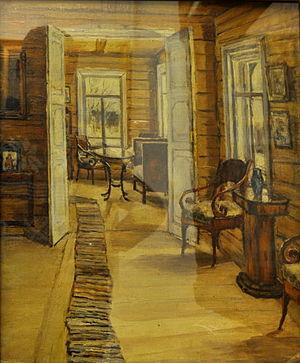
La Galerie de peinture de l'oblast de Vologda a été créée en 1952 à partir de la section de peinture du Musée-réserve de l'État d'art et d'architecture de Vologda. Elle s'est ouverte le 12 février 1954. C'est l'unique galerie de peinture de l'oblast de Vologda.
Le Cercle des amateurs de beaux-arts de la région Nord de Russie est une organisation culturelle et éducative non-gouvernementale créée en 1906 à Vologda par des peintres et des intellectuels de la région. Le cercle déploie ses activités par des expositions, des publications, des cours et des conférences, l'organisation d'un musée de peinture à Vologda, de classes de dessin, d'une bibliothèque de livres sur la peinture et l'architecture. La publication en 1914 du livre de Georges Loukomski « Vologda autrefois » a connu plusieurs rééditions et constitue toujours aujourd'hui une des meilleurs sources d'information, un des meilleurs guides de voyage sur Vologda.
Anna Karinskaïa est une peintre russe, paysagiste, graphiste, qui étudie des thèmes régionaux de l'Oblast de Vologda. C'est une des fondatrices du Cercle des amateurs de beaux-arts de la région Nord de Russie. La plupart de ses tableaux sont liés à la nature du Nord russe.